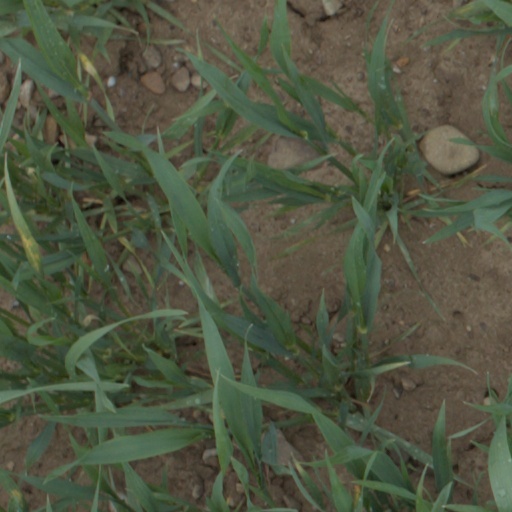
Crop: wheat